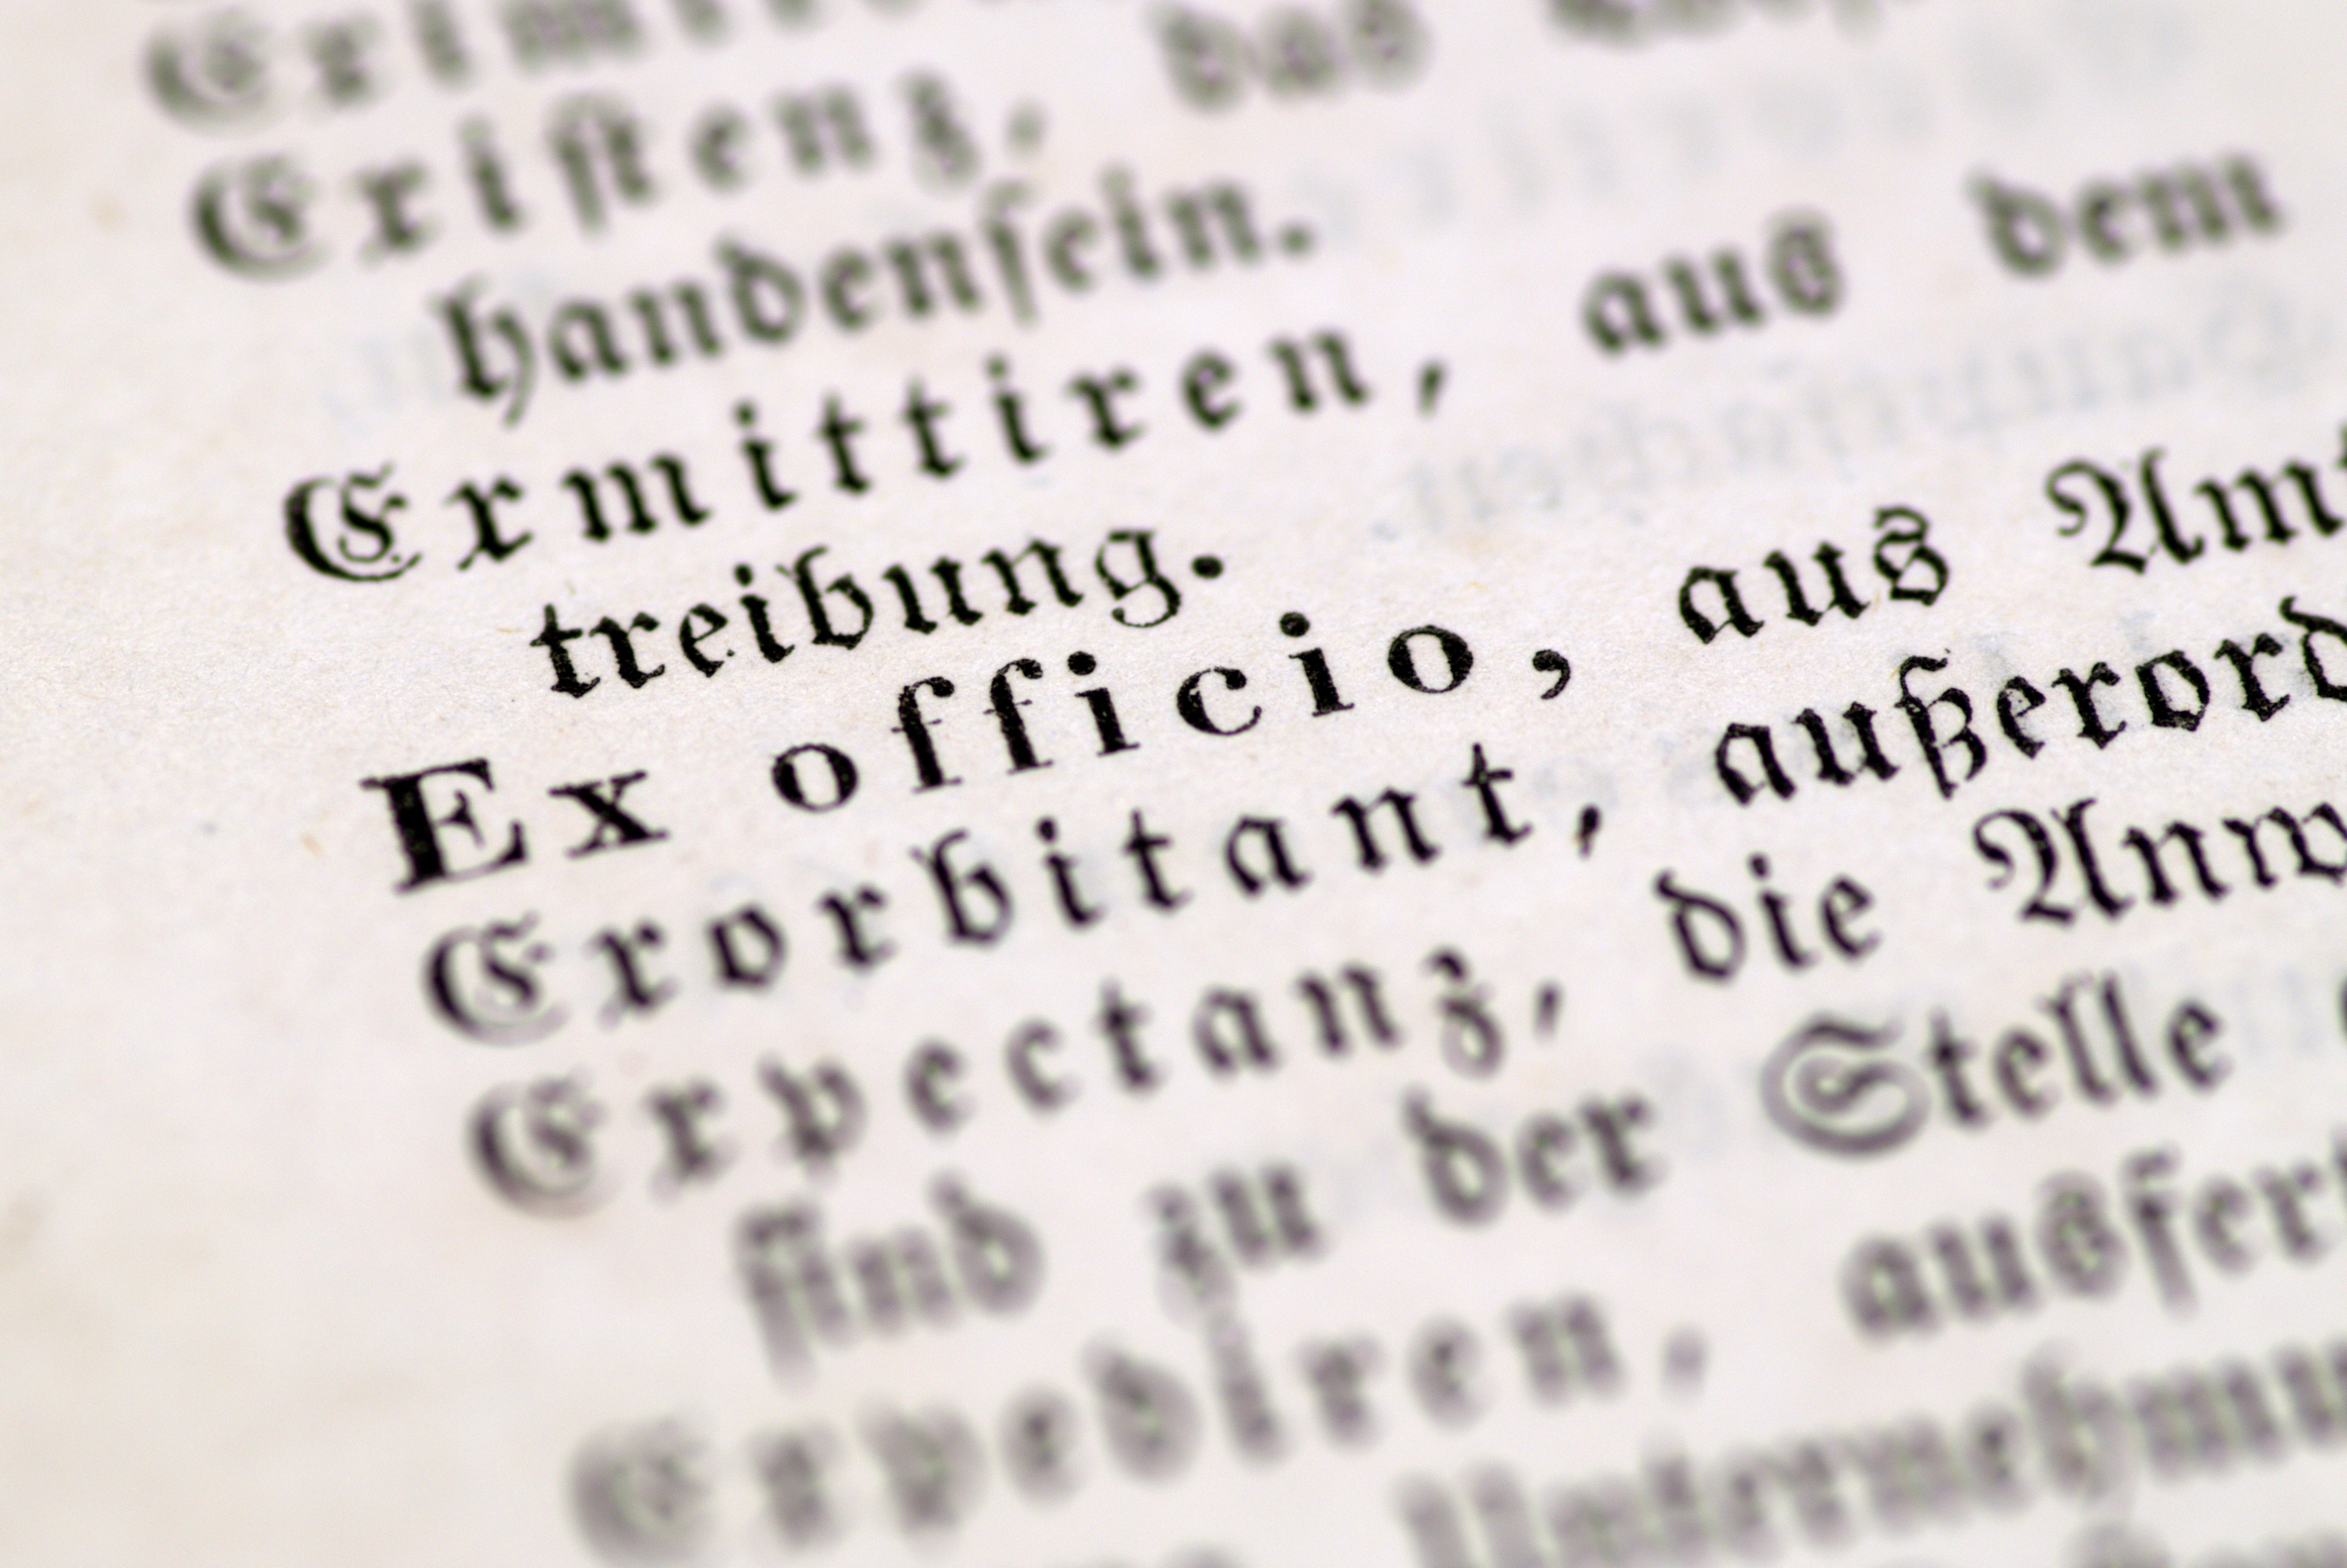
gothic, old book, label, brand, font, text, handwriting, latin, german, calligraphy, administration, old letter, blackletter, ex officio, coercion